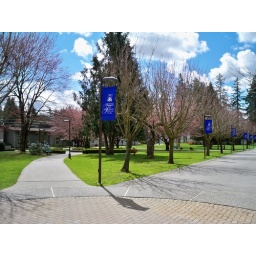
Some of the trees are just starting to flower in the background. I liked the colors that were showing.